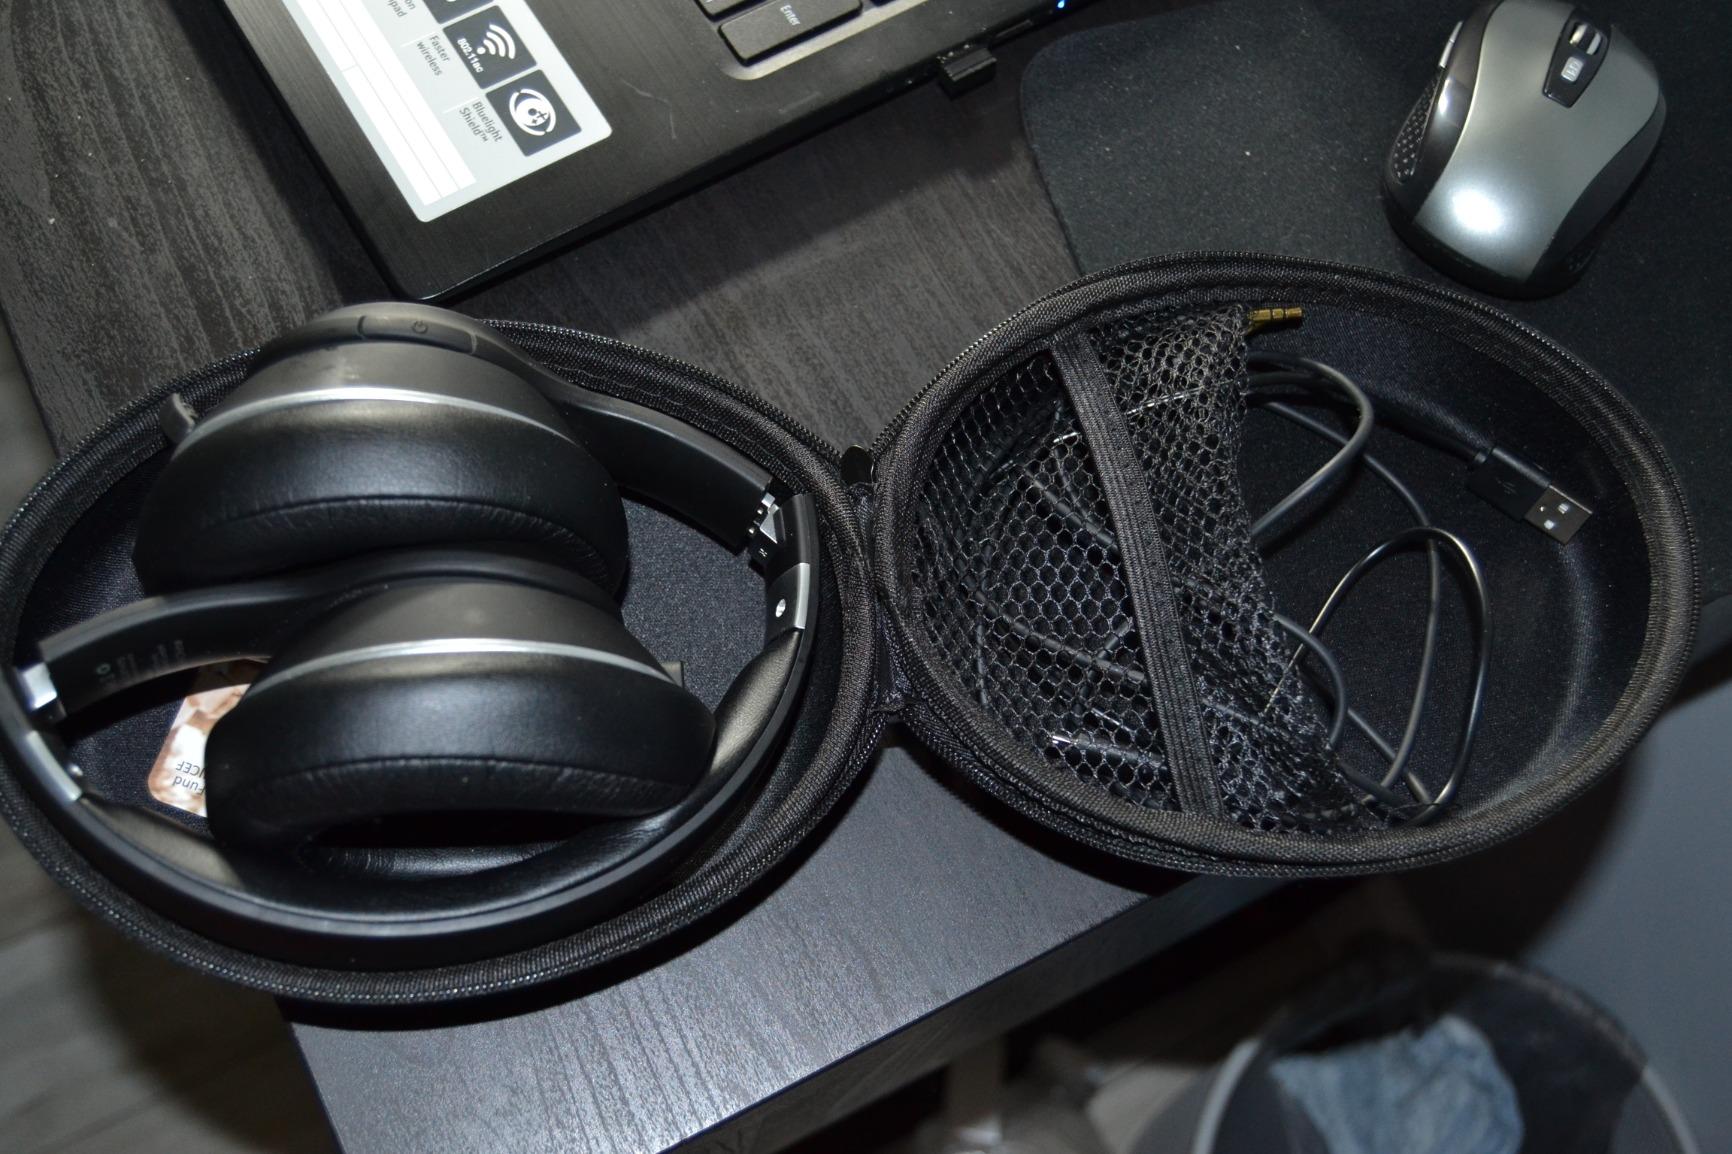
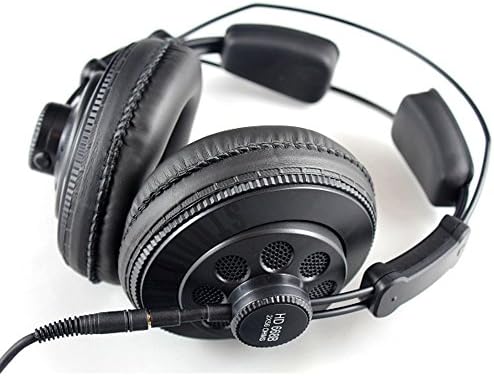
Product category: headphones
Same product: no